Philip Ahn

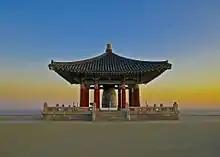
The Korean Bell of Friendship in San Pedro

Ahn was actively involved in the Korean community of Los Angeles. He worked to make Los Angeles a sister city of Busan, South Korea. He also helped to bring the Korean Bell of Friendship to San Pedro, California, which went on to appear in many films. He served for twenty years as honorary mayor of Panorama City, California. He lived at house that Kurt Cobain and Courtney Love later lived in.